German Sadulaev

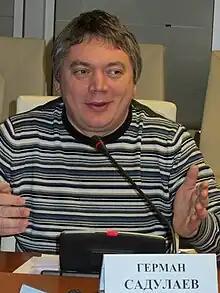
Sadulayev at the press conference about the shortlisted authors of the Russian Prize, Yeltsin Center, Moscow, 20.03.2012

German Umaralievich Sadulaev (Russian: Герман Умаралиевич Садулаев, born 2 February 1973) is a Russian writer of Chechen origin.